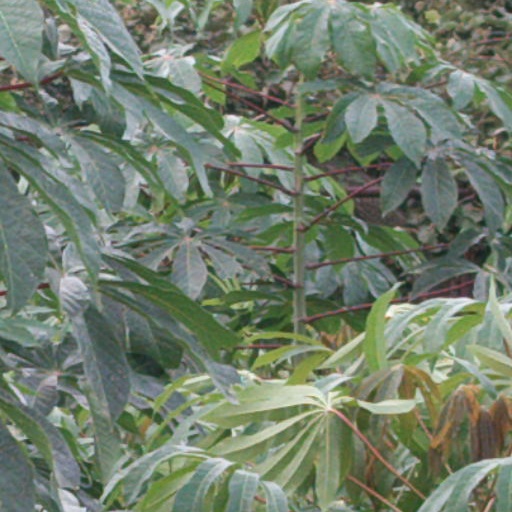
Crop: cassava